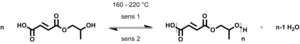
Polycondensation du monoester pour la formation d'un prépolymère polyester insaturé
Un polyester est un polymère dont les motifs de répétition de la chaîne principale contiennent la fonction ester.